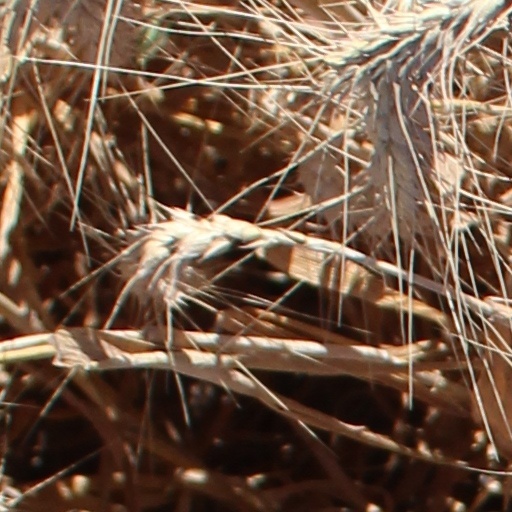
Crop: wheat